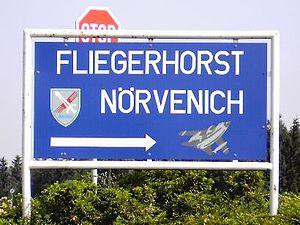
La base aérienne de Nörvenich est une base aérienne de la Luftwaffe située dans l'arrondissement de Düren en Allemagne en Rhénanie-du-Nord-Westphalie. Cette base était initialement prévu pour une utilisation par le Royal Air Force britannique. Ainsi, dans les années 1950, ont été construites de nouvelles bases de la RAF, qui étaient situées près de la frontière avec les Pays-Bas et donc aussi loin de la frontière intérieure allemande.